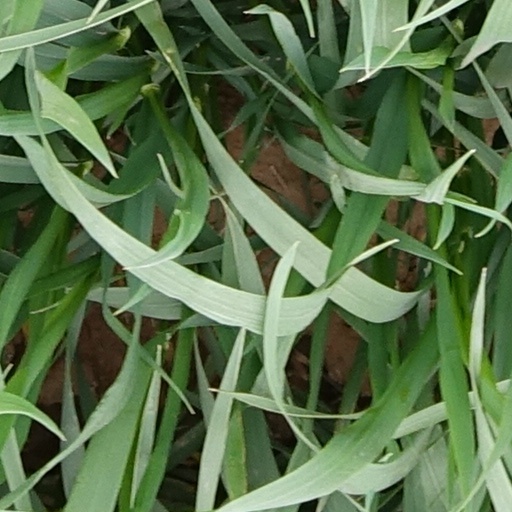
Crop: wheat